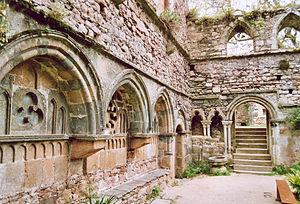
Bretagne Kérity Abbaye de Beauport Lavabos du cloître. Auteur
Paimpol [pɛ̃.pɔl] est une commune française côtière située dans le département des Côtes-d'Armor en région Bretagne.
L'abbaye de Beauport est située dans la commune de Paimpol, dans la partie du village de Kérity, dans le département des Côtes-d'Armor, en Bretagne.